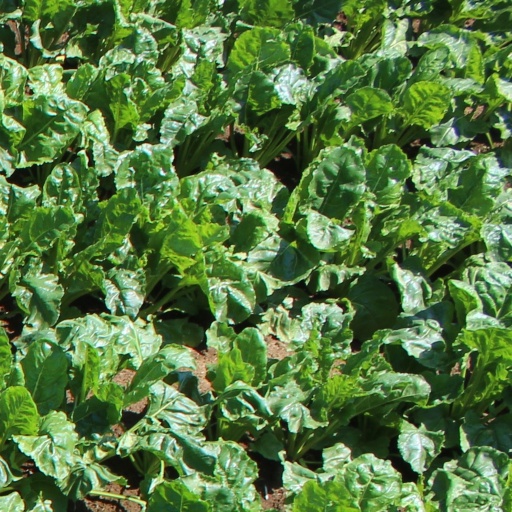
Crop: sugar beet